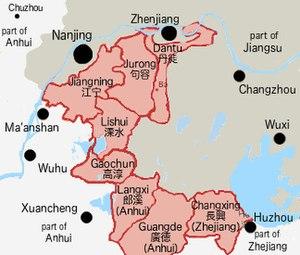
La campagne du Jiangsu Sud est une série de batailles disputées en 1945 dans le Sud du Jiangsu et des régions proches de l’Anhui et du nord du Zhejiang, et est un affrontement entre les communistes et les armées des régimes collaborateurs ralliées aux nationalistes après la fin de la Seconde Guerre mondiale, au tout début de la reprise de la guerre civile chinoise, et achevées par une victoire des communistes.